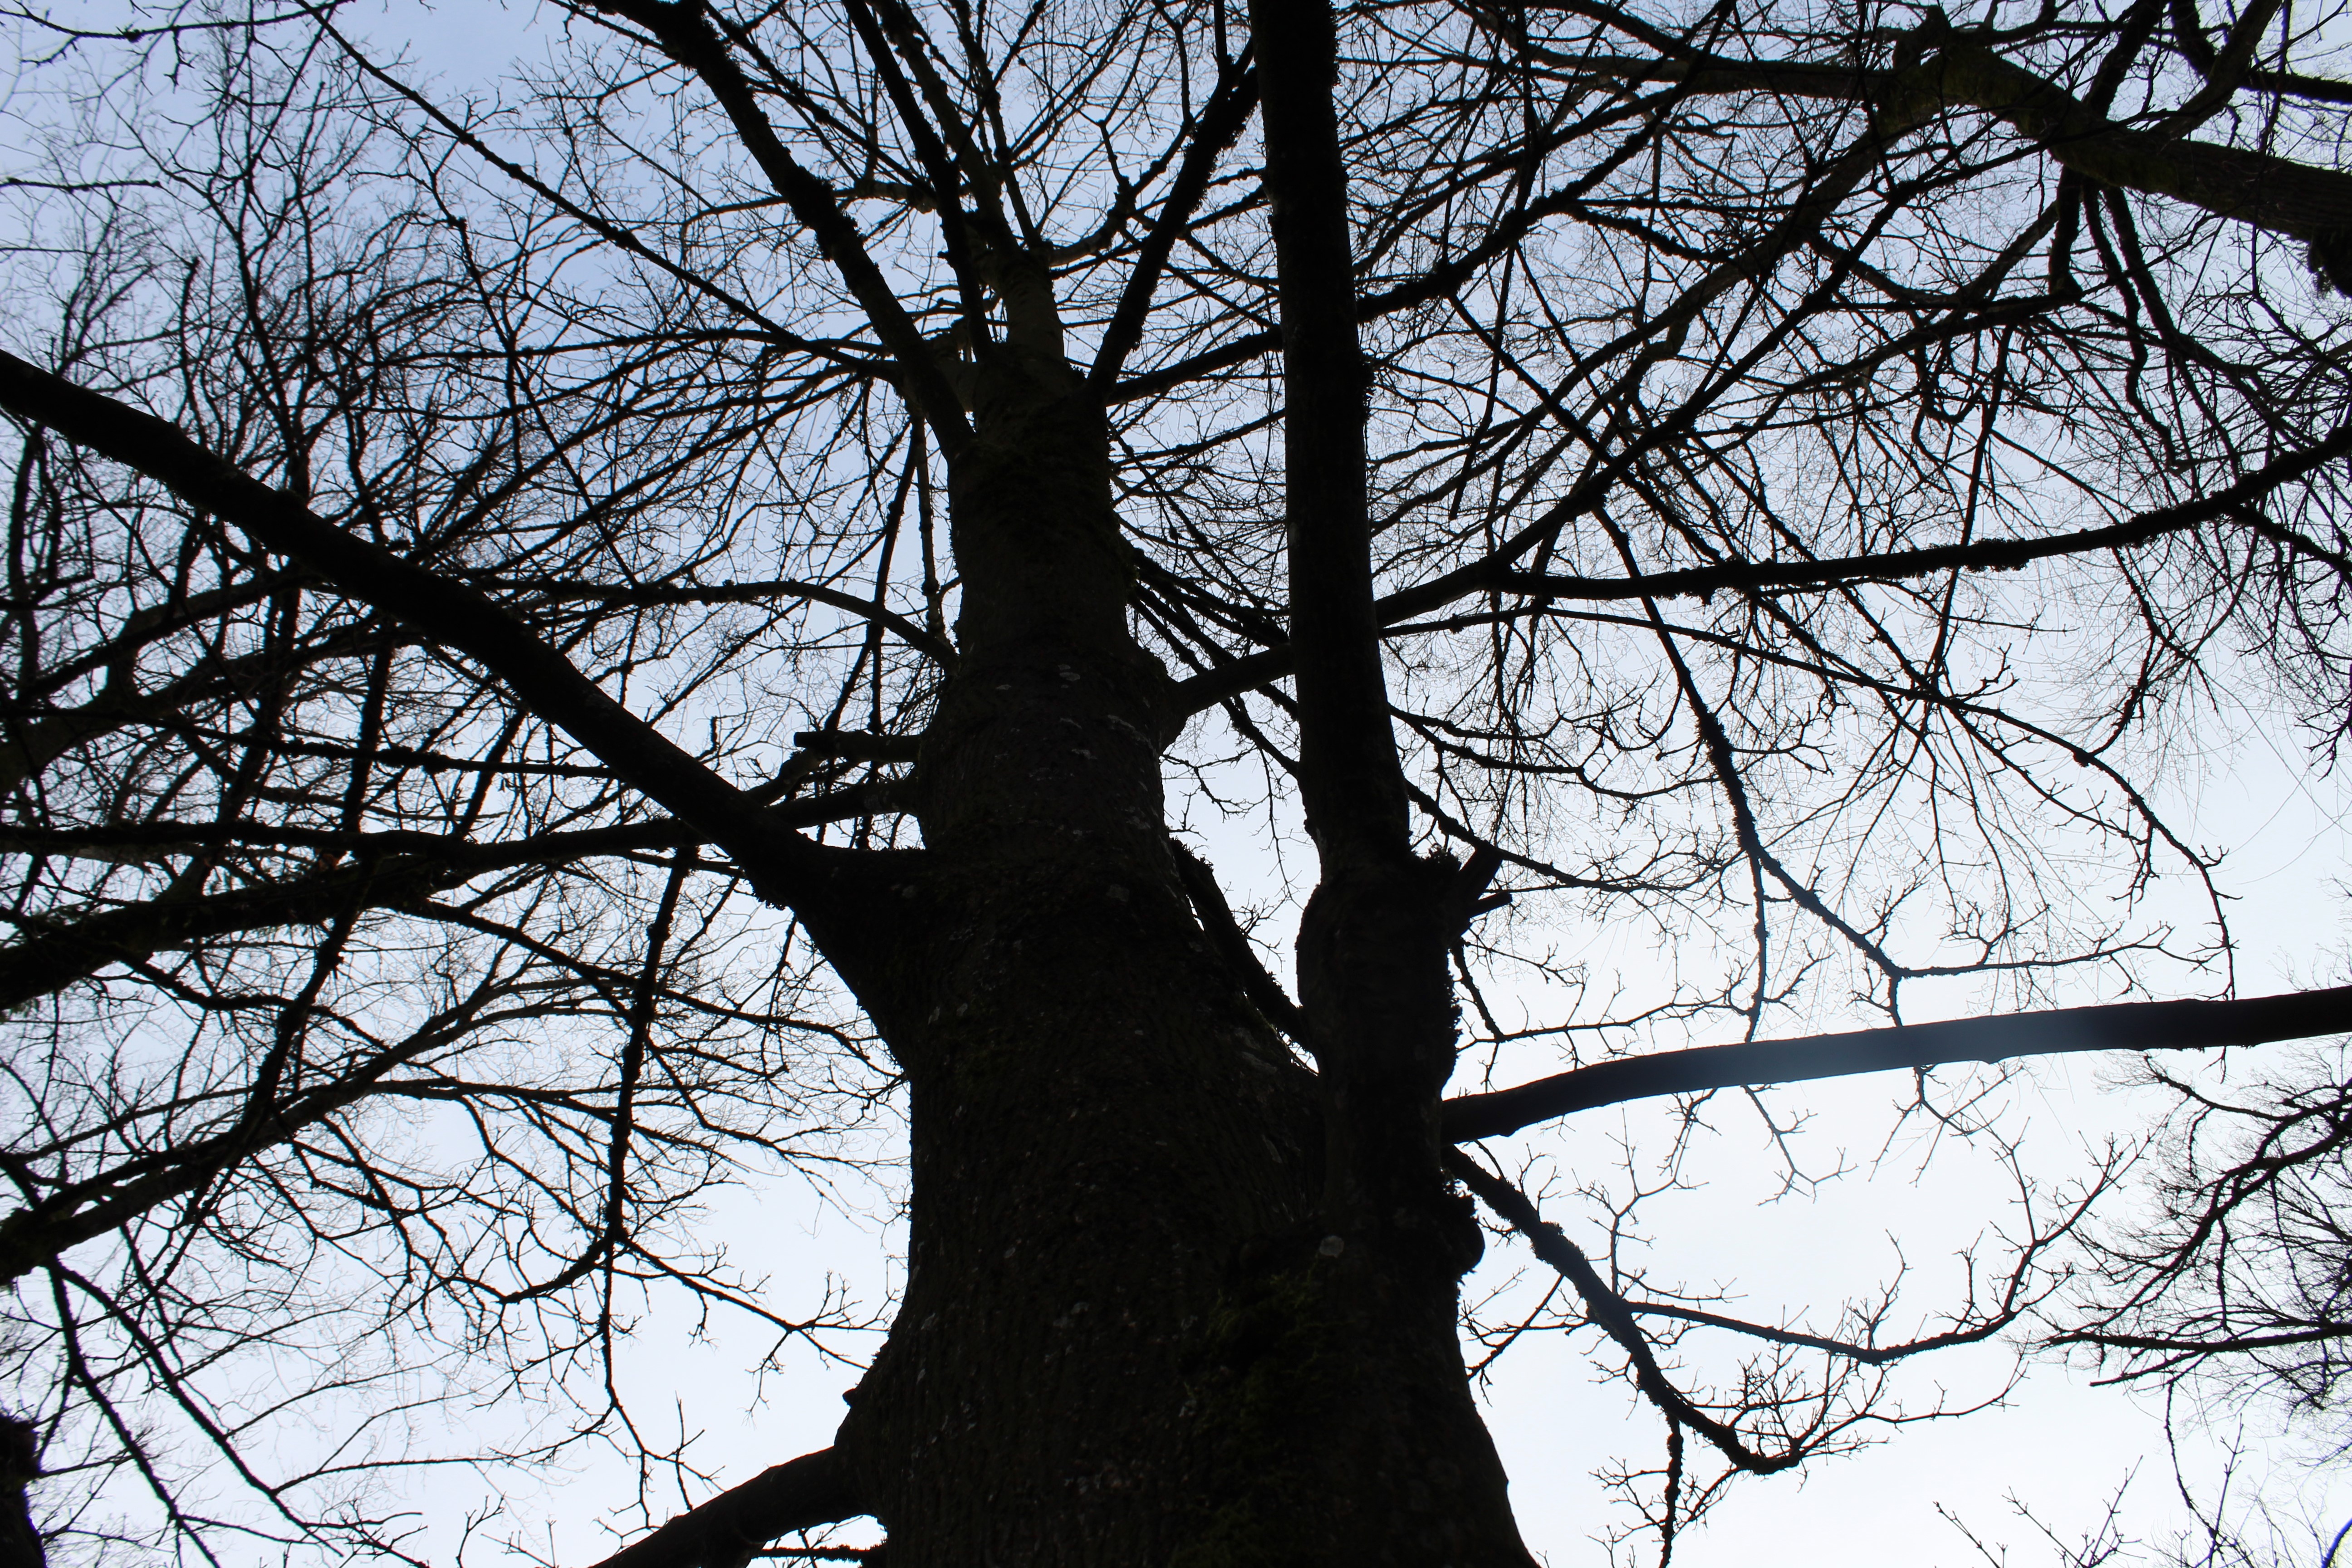
tree, branch, woody plant, sky, plant, leaf, winter, black and white, trunk, twig, woodland, deciduous